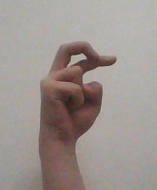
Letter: zay